Count Radetzky's 5th Hussar Regiment

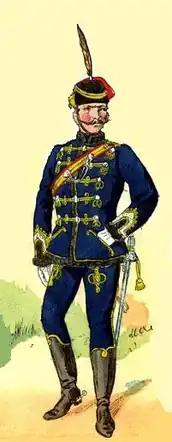

In 1799, in the midst of the War of the Second Coalition, the regiment, under the leadership of Count Radetzky, fought with the Neapolitan army in Italy at Verona-Pastrengo, Parona, Magnano and took part in the sieges of Pizzighettone, Milan, Alessandria and Tortona. For his service in these battles, Radetzky was promoted from captain to colonel. The regiment was also involved in the Battle of Novi.